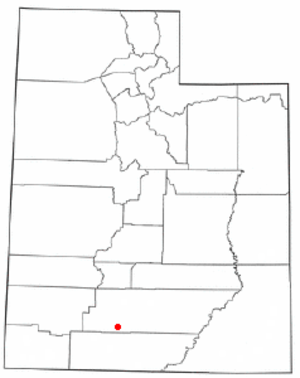
Cannonville est une localité située dans le comté de Garfield, dans l’Utah, aux États-Unis. Lors du recensement de 2000, sa population s’élevait à 148 habitants. Superficie totale : 3,2 km².